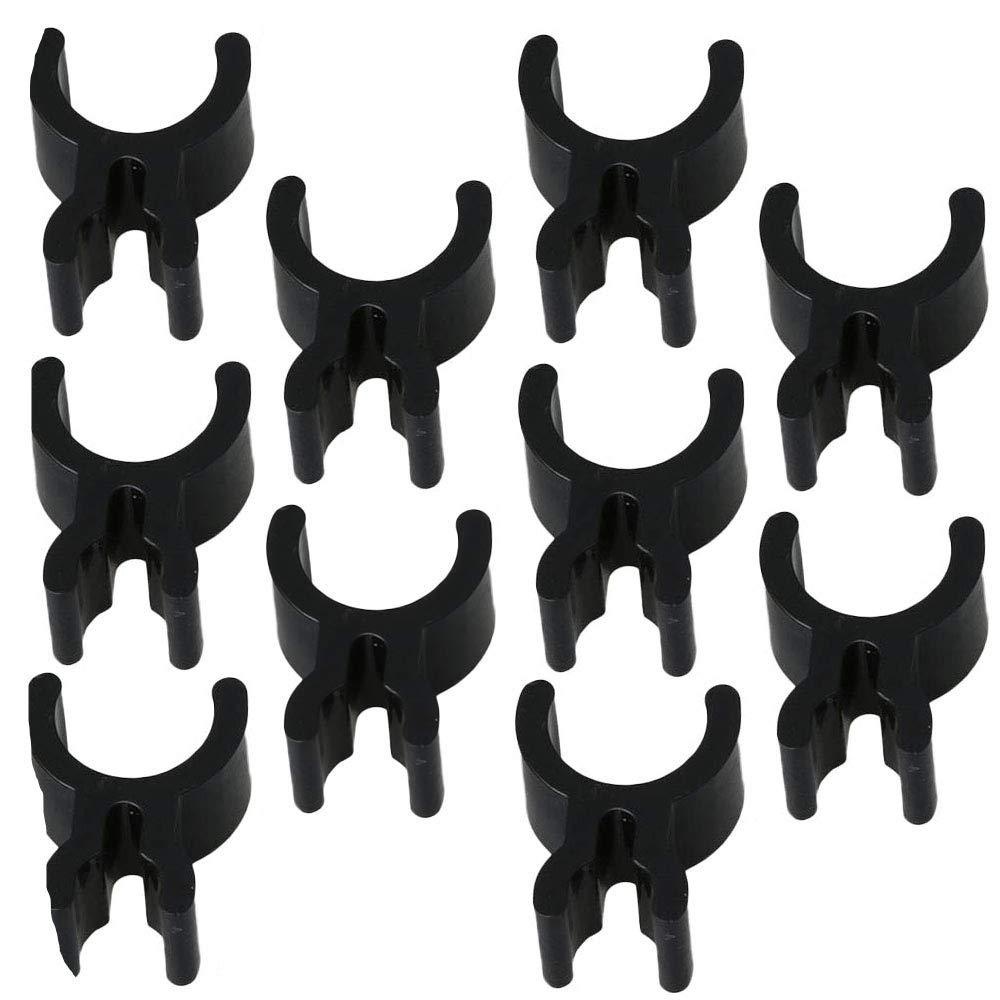
Liyafy Black French Horn Trumpet Pen Clip Brass Instrument Pencil Holder for Music Creating Make Notes 10pcs
Liyafy Black French Horn Trumpet Pen Clip Brass Instrument Pencil Holder for Music Creating Make Notes 10pcs Clip attaches to your instrument to keep your pencil ready Replacement for quick notations in your music Specifications: Material: Plastic Color: Black Size: 2.3x1.8cm/0.9x0.7 inch(LxW) Weight: 10g Package include: 10 x Clips French horn pencil clip black, fits into the inner pipe,make notes. You can install it in any place where you often take notes. Durable and easy to carry, small enough to carry anywhere. High-quality plastic materials, not afraid of bending, excellent elasticity. Brass instrument pencil holder As long as the size is right, you can install it in any place where you often take notes.
Brand: Liyafy
Category: Arts & Entertainment > Hobbies & Creative Arts > Musical Instrument & Orchestra Accessories > Music Stand Accessories > Sheet Music Clips